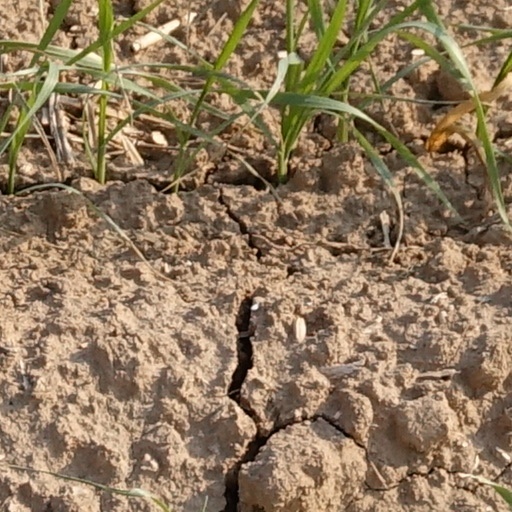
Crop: wheat